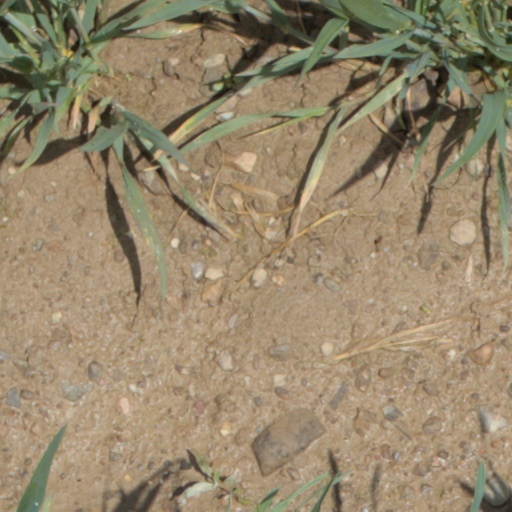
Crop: wheat